Linear acetylenic carbon

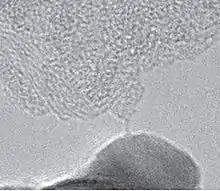
Electron micrograph of a linear carbon chain (carbyne) between a carbon lump and Fe electrode, approximately 36 nm wide image

Linear acetylenic carbon (LAC), also known as carbyne or a Linear Carbon Chain (LCC), is an allotrope of carbon that has the chemical structure as a repeat unit, with alternating single and triple bonds. It would thus be the ultimate member of the polyyne family.